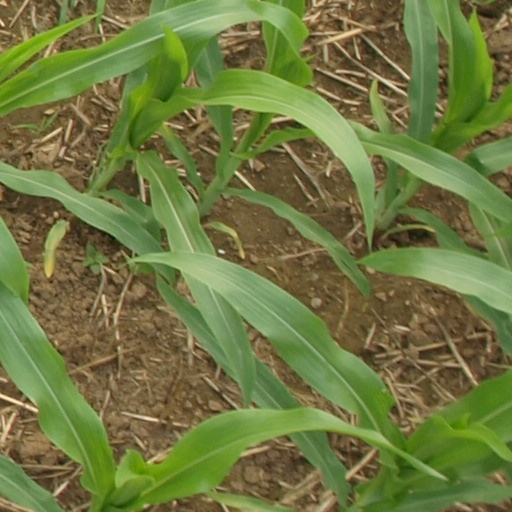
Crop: maize; corn